Visayan tailorbird

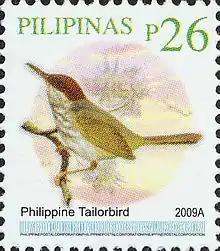
A 2009 Philippine stamp featuring the Visayan tailorbird

EBird describes the bird as "A small, long-billed, long-tailed bird of dense tangled undergrowth in lowland forest. Has olive-green wings and tail, a pale belly, a gray back of the neck, a gray back, and a gray chest with streaks. Note rufous cap and orange legs. Somewhat similar to leaf-warblers, but has a longer bill and a rufous cap. Song consists of a medium-pitched, whistled melody, 'plik-wod plick-wee,' sometimes given in duet. Also gives downslurred nasal scolds."